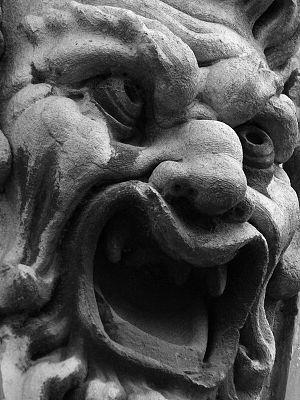
Modène est un nom de lieu notamment porté par :